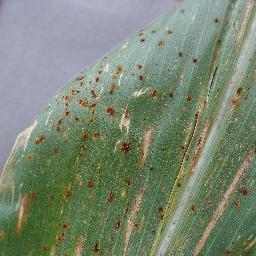
Label: Corn_(Maize)___Gray_Leaf_Spot_(Cercospora)